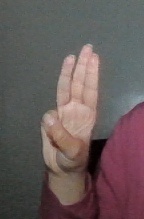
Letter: thaa